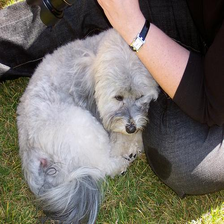
Species: dog
Breed: havanese